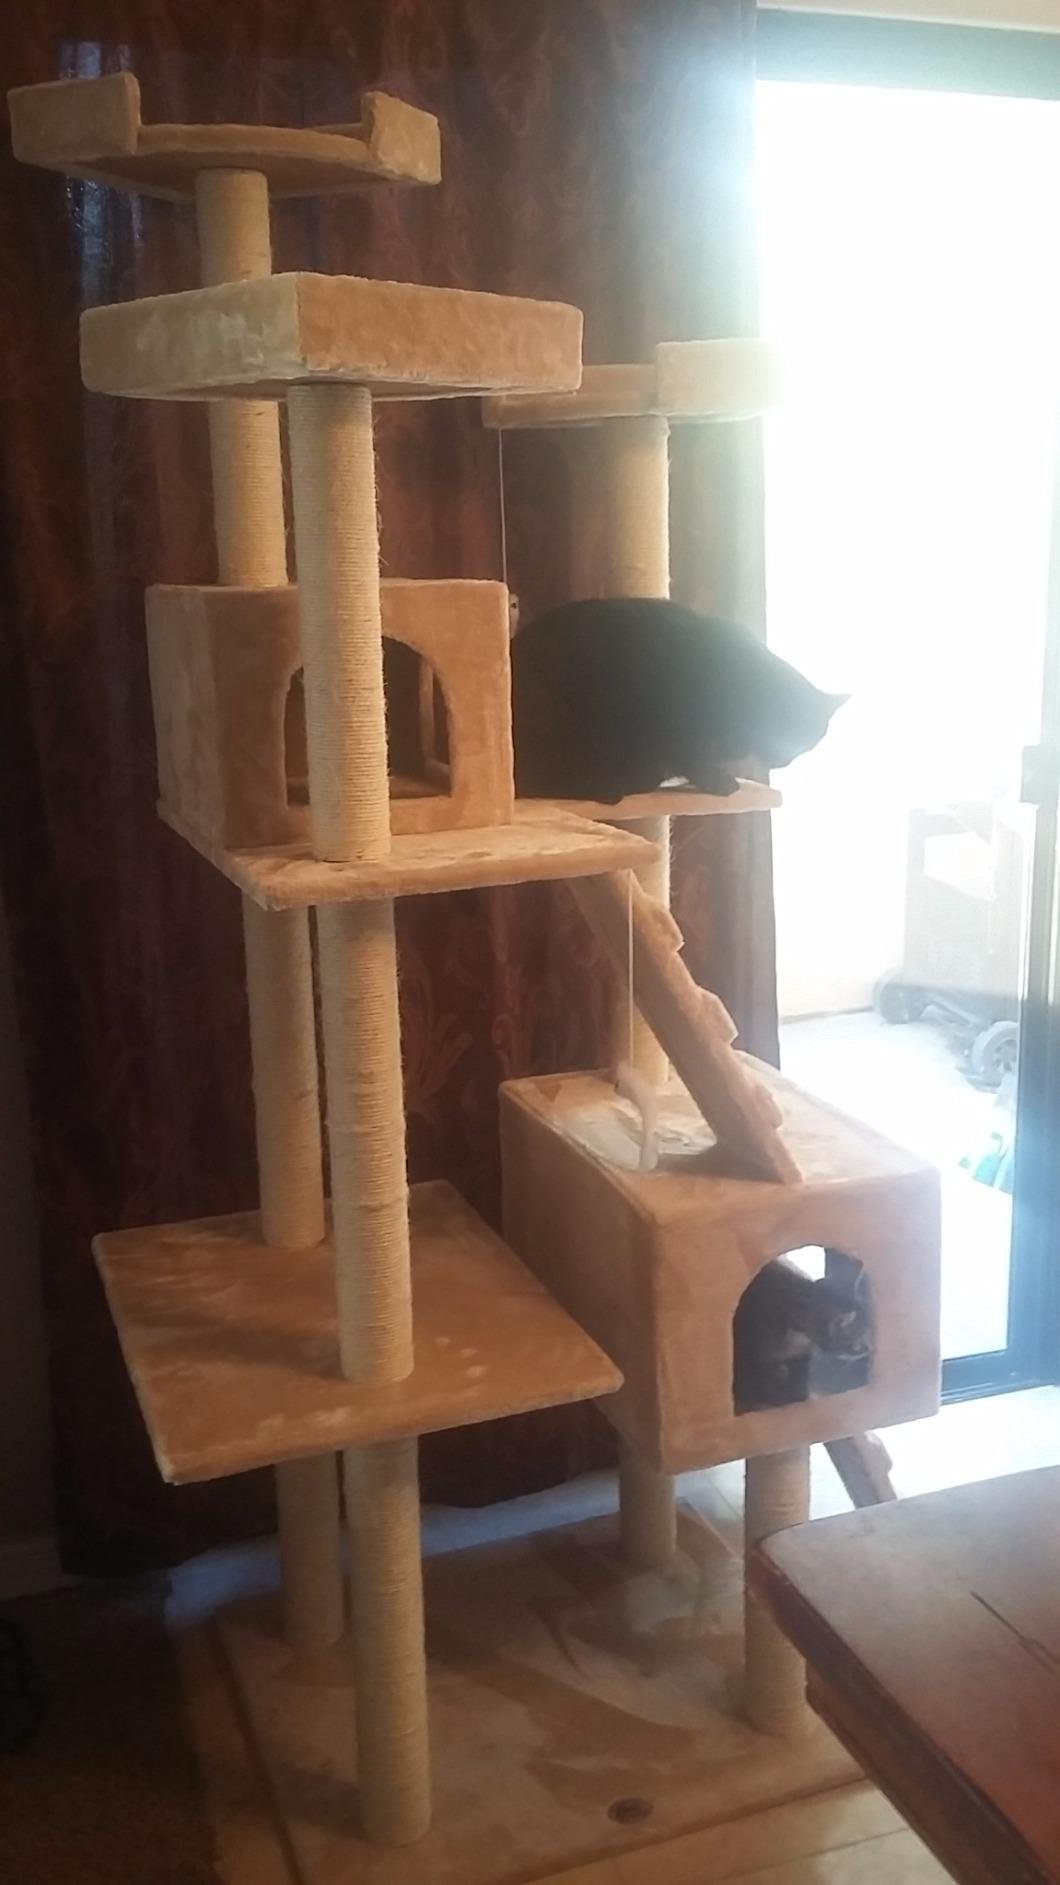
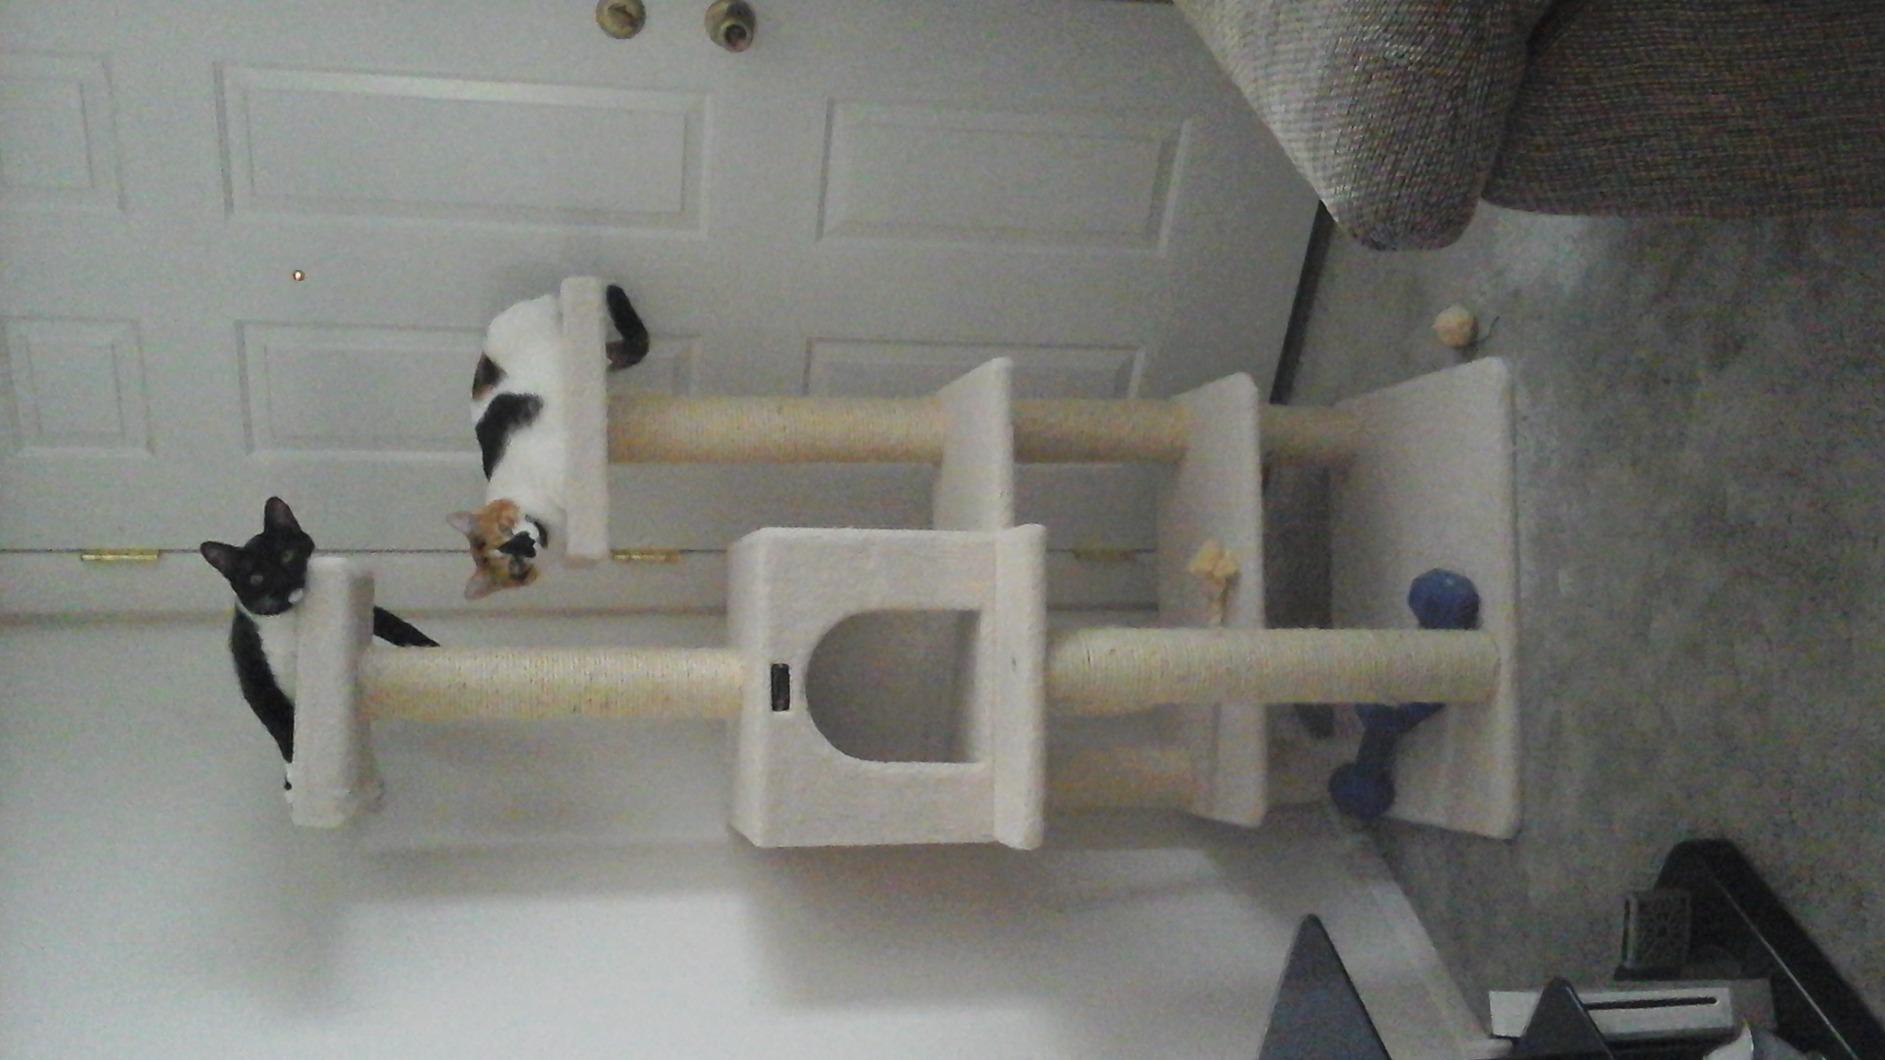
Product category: items_cat tree
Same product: no